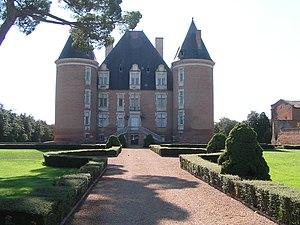
Château de Saint-Élix-le-Château.
Le château de Saint-Élix est un château de la Renaissance français située sur la commune de Saint-Élix-le-Château dans le département de la Haute-Garonne et la région Occitanie.
Cet article recense de manière non exhaustive les châteaux, maisons fortes, mottes castrales, situés dans le département français de la Haute-Garonne. Il est fait état des inscriptions et classements au titre des monuments historiques.
Saint-Élix-le-Château est une commune française située dans le département de la Haute-Garonne, en région Occitanie.